Salvio Pacheco Adobe

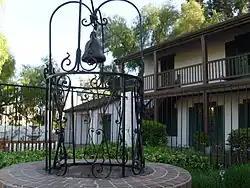

The Salvio Pacheco Adobe is a historic adobe house in Concord, California. It was built in 1835 by Salvio Pacheco, a Californio ranchero with vast lands in Contra Costa.